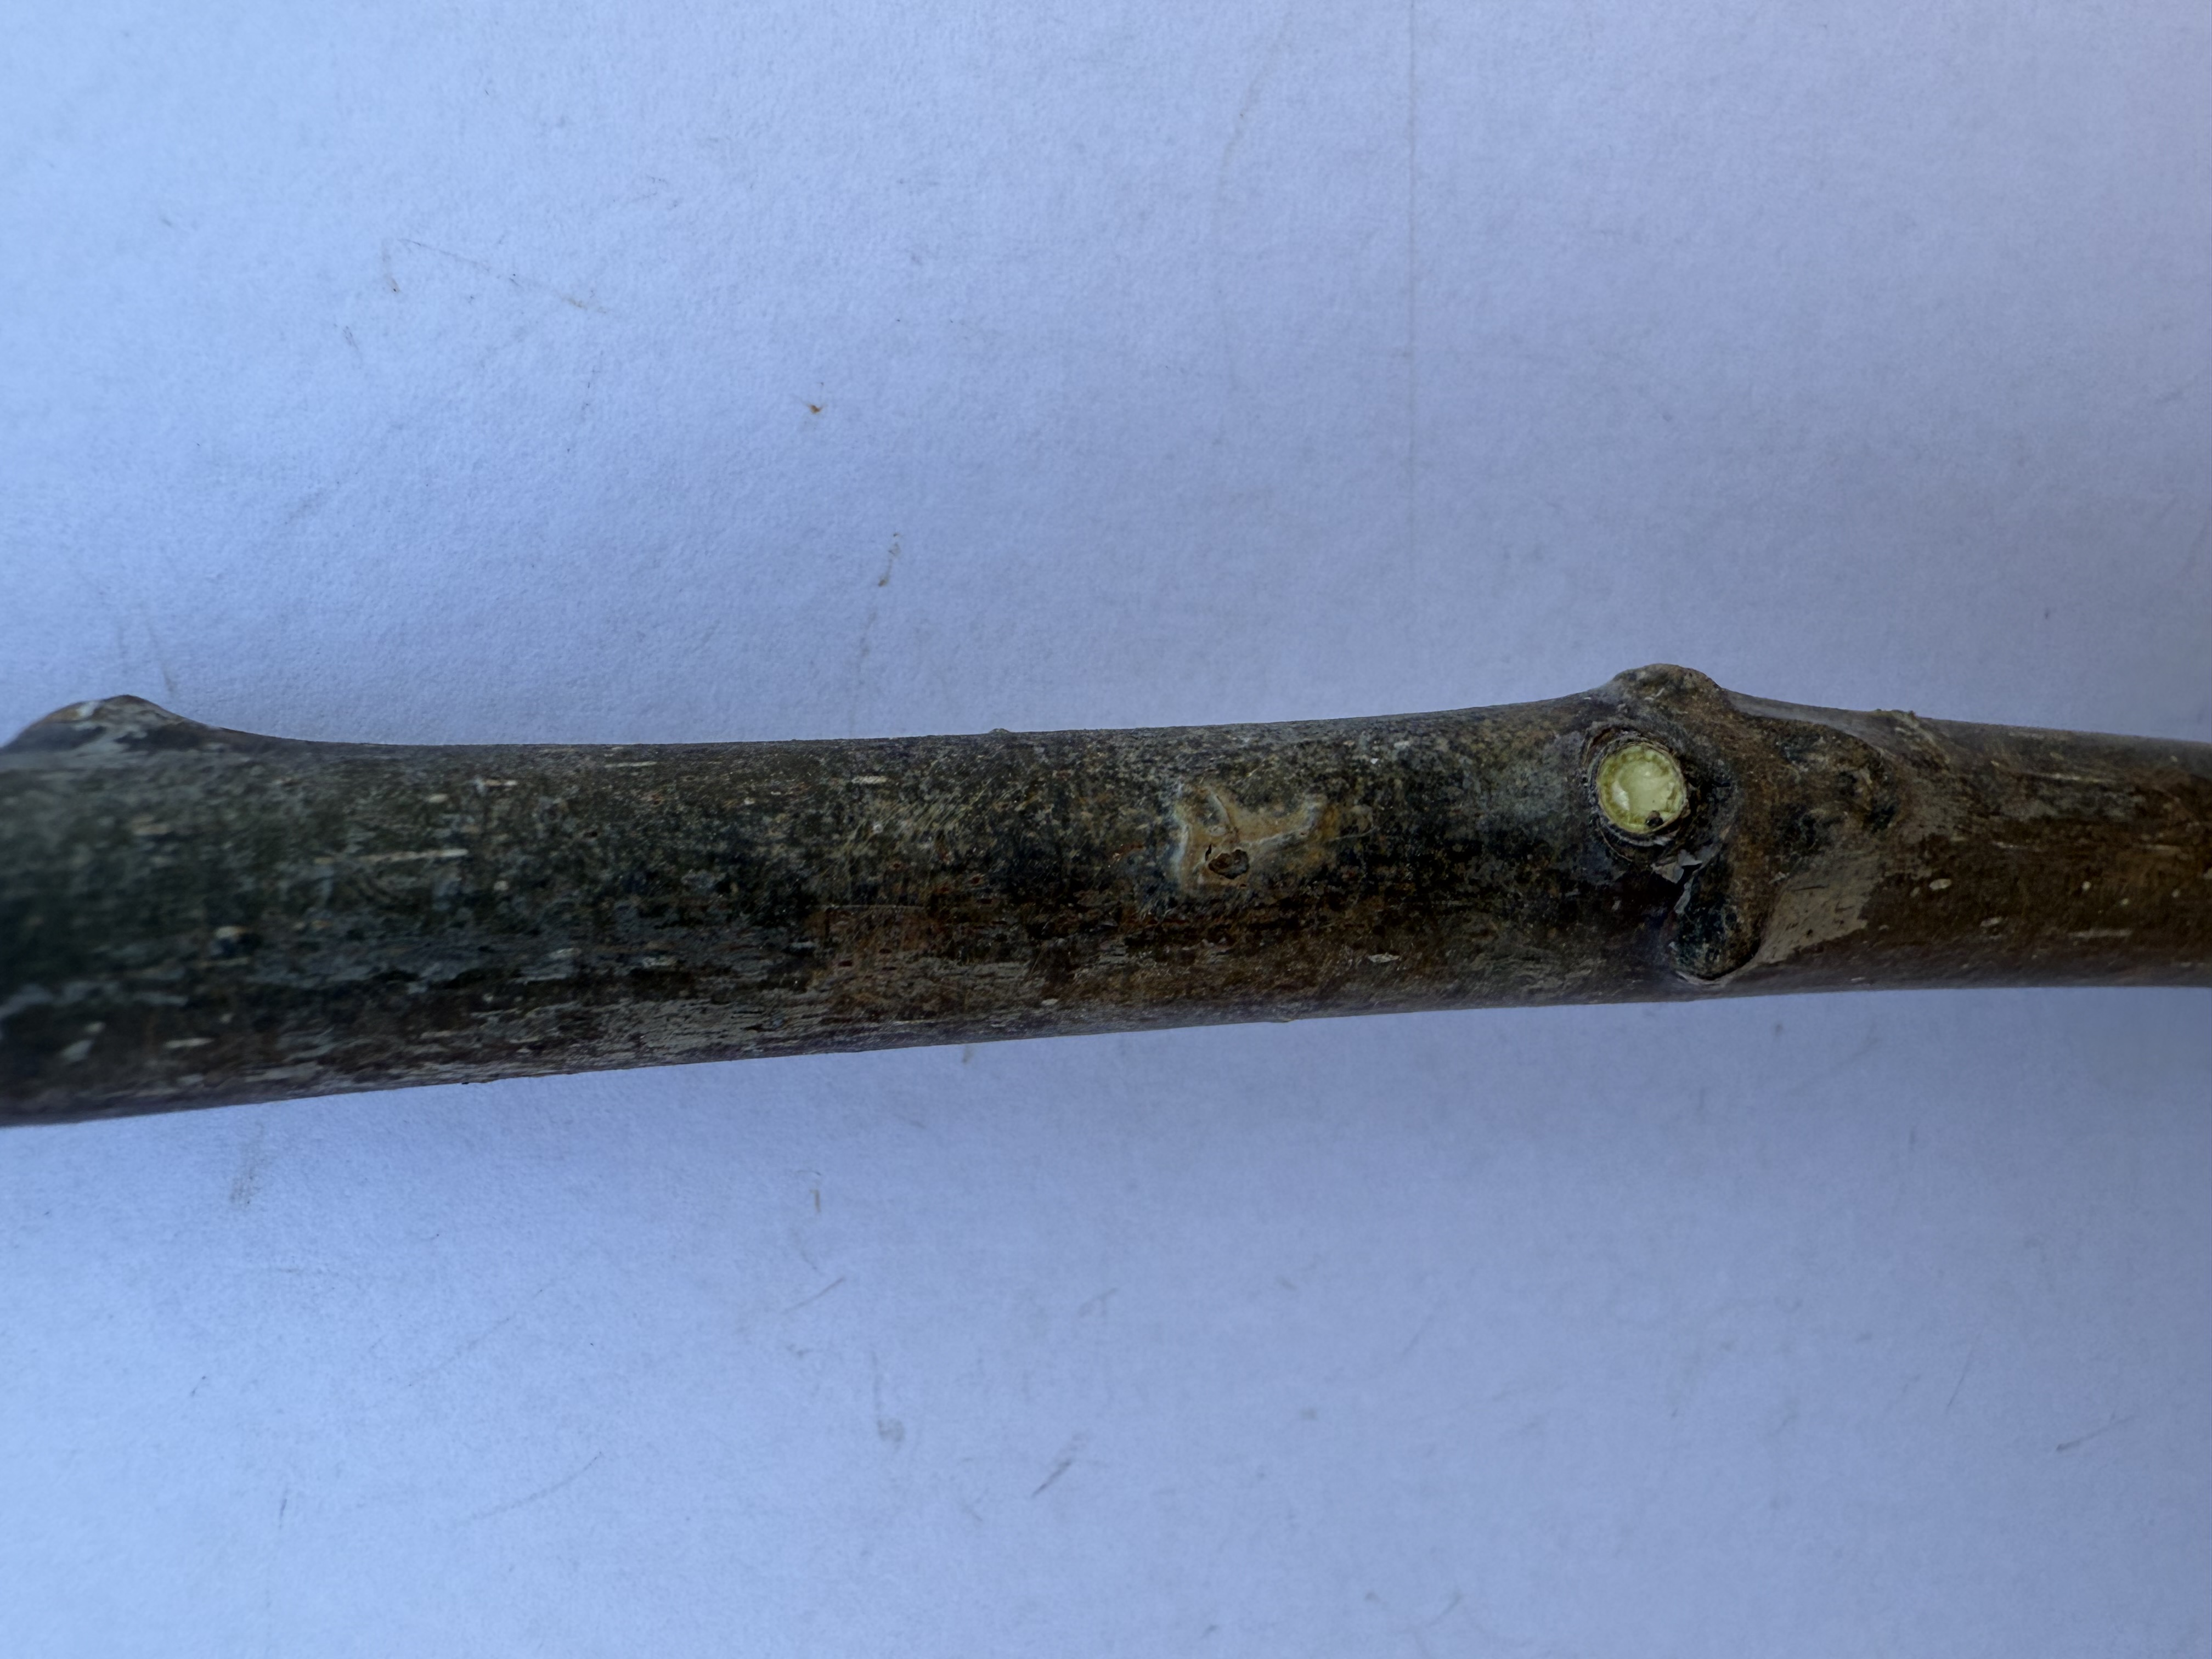
Variety: Bilecik Walnut